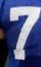
Number: 7